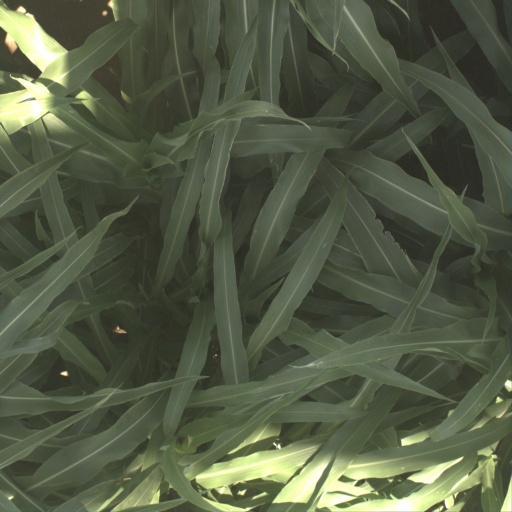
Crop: sorghum